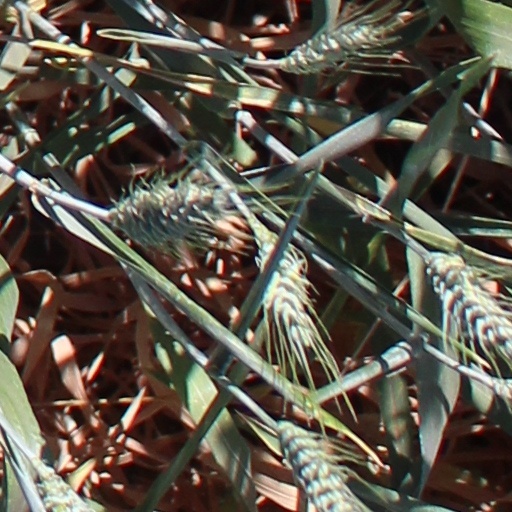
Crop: wheat